The Stone of Laughter

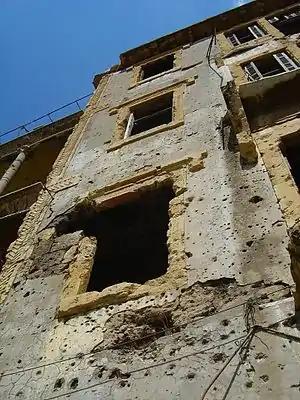
War damage to apartments during the same period

The next chapter begins with Khalil ritualistically cleaning and straightening his room. He always does this after battles in the streets. Some time has passed since the opening conversation, and Naji decided to leave the area. Khalil visits Naji's abandoned apartment, which he was asked to look after. As Khalil cleans up glass, we learn that Naji and his mother claim that they plan to come back. Khalil does not believe them.